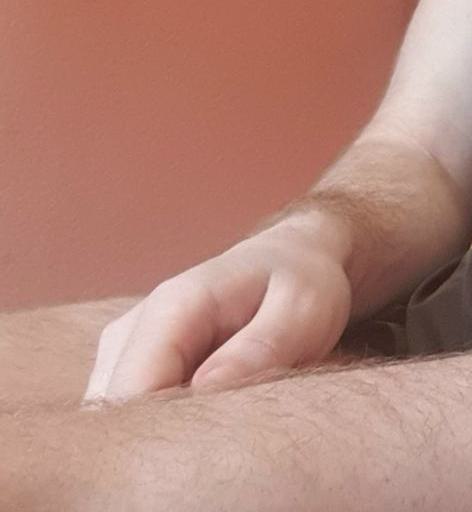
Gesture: no_gesture